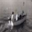
Label: ship